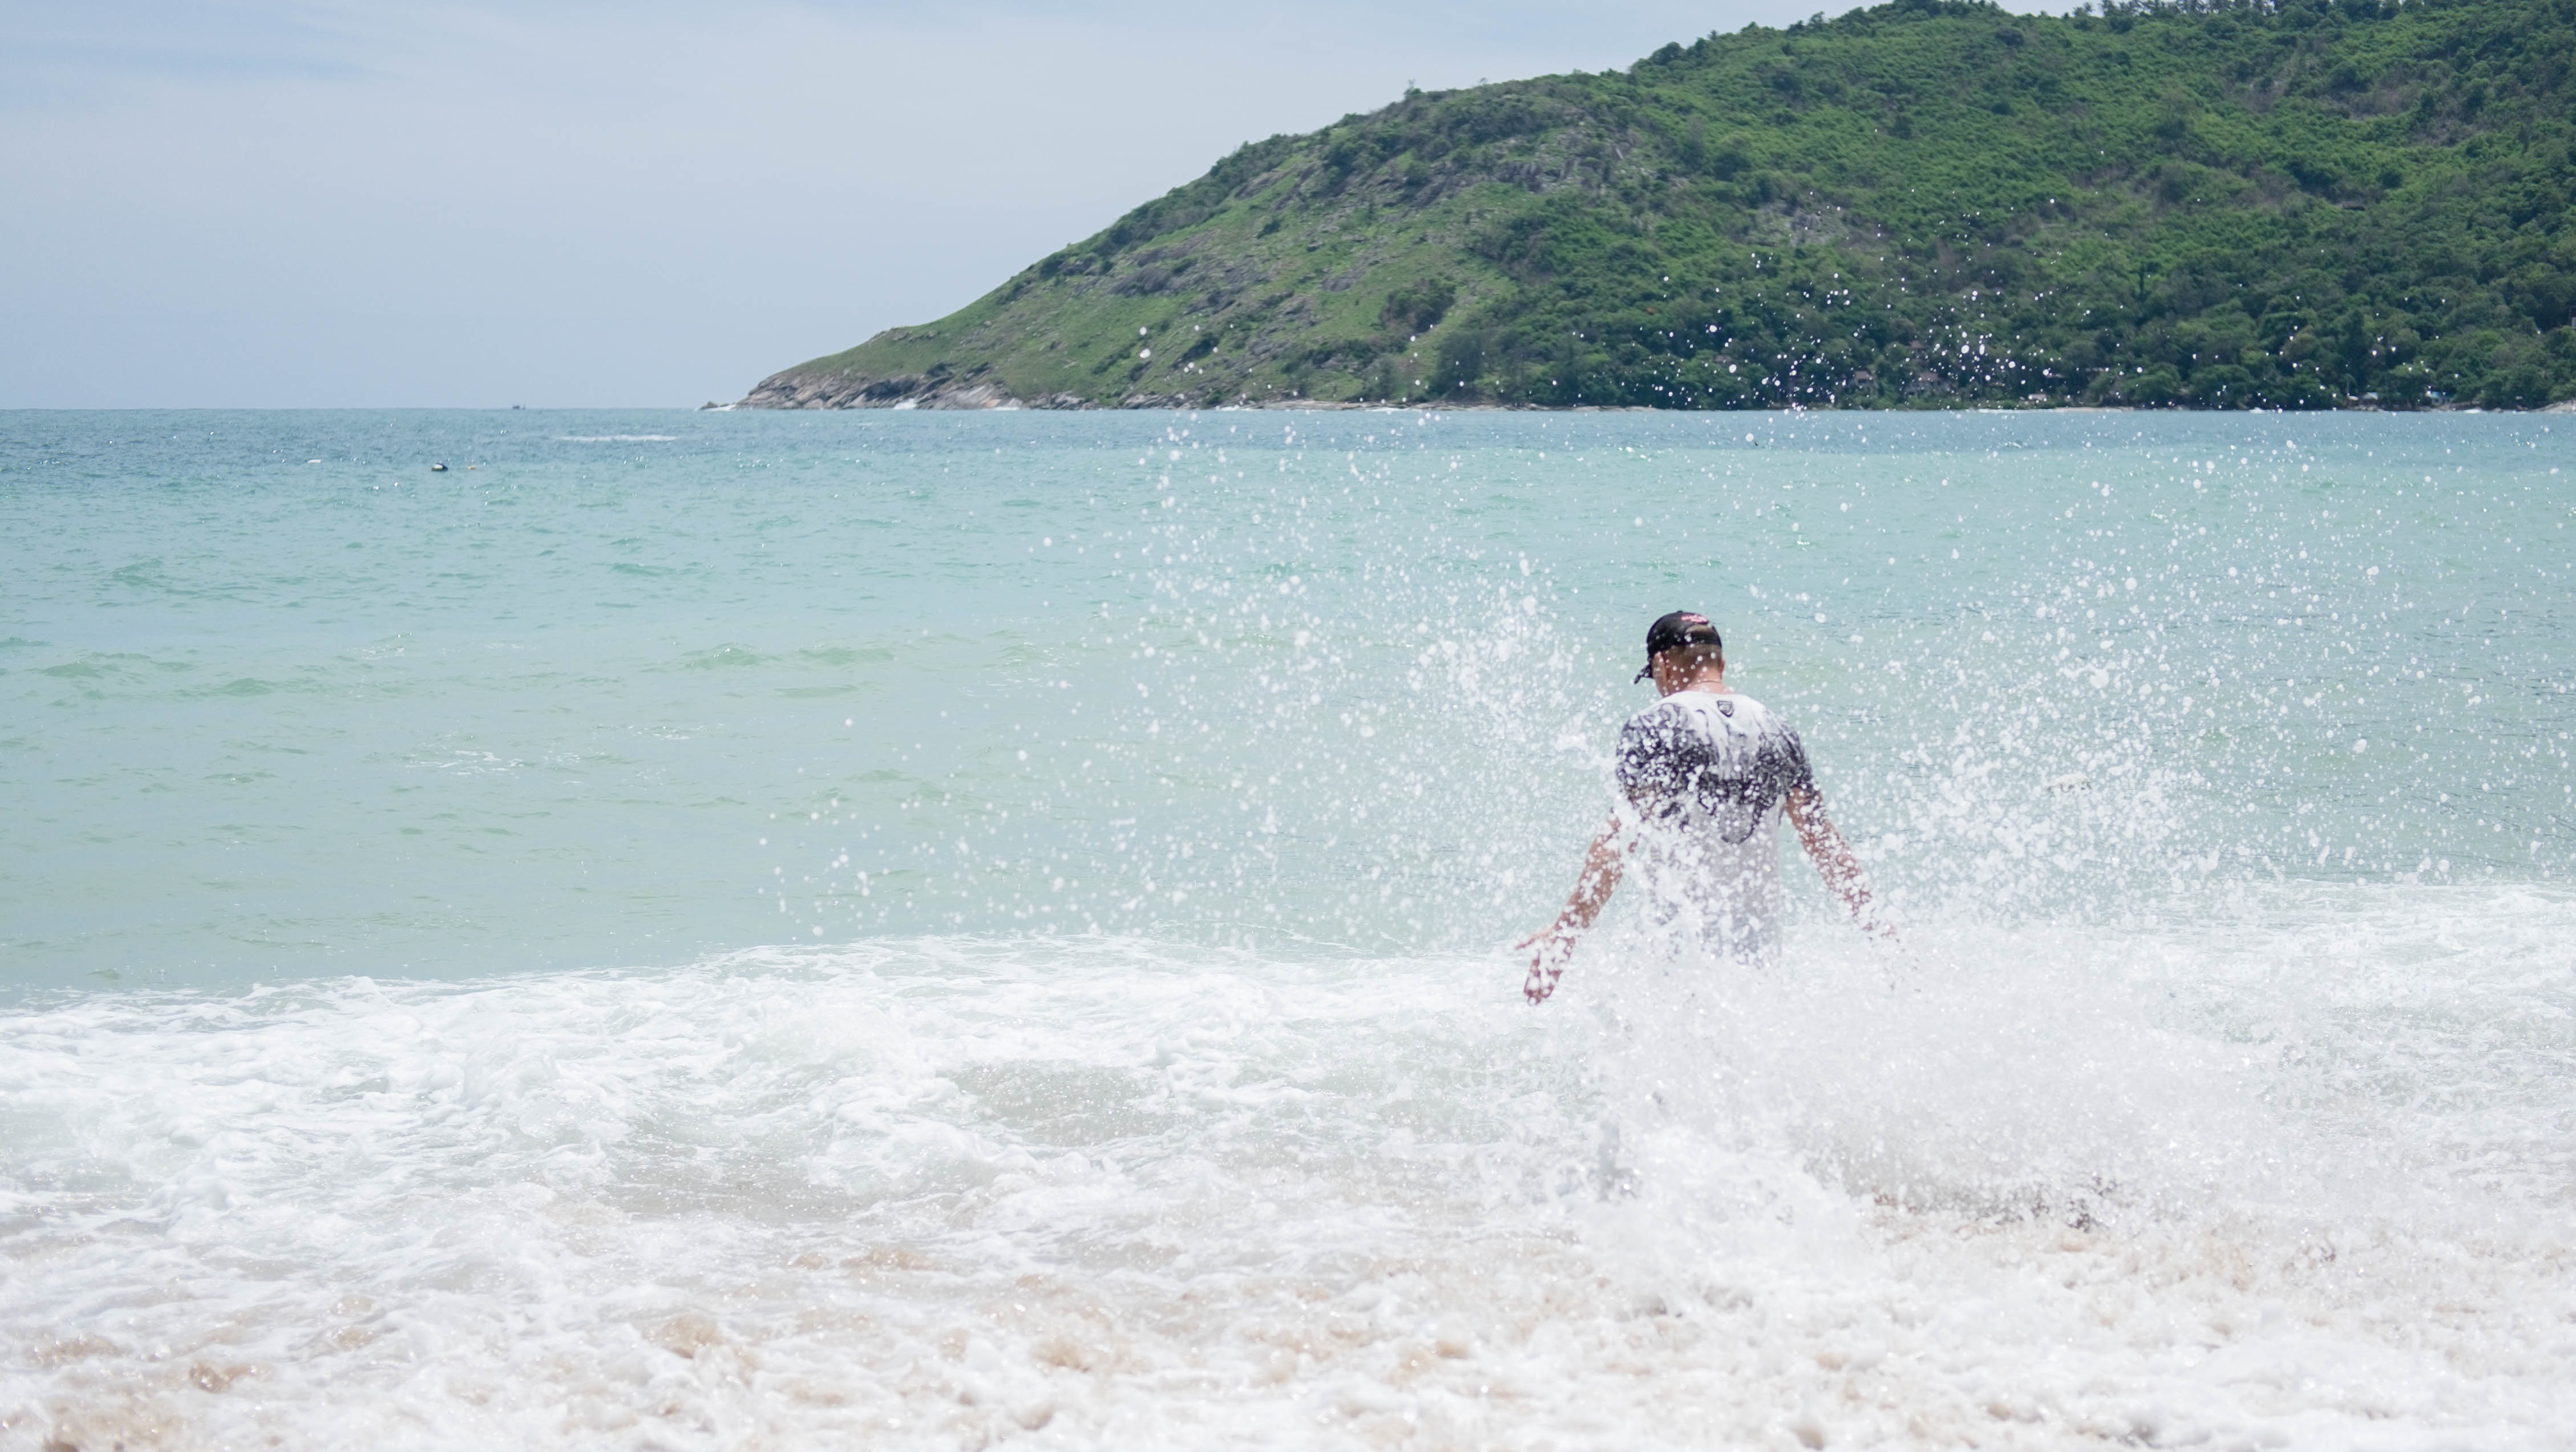
beach, sea, coast, sand, ocean, shore, wave, vacation, bay, body of water, wind wave